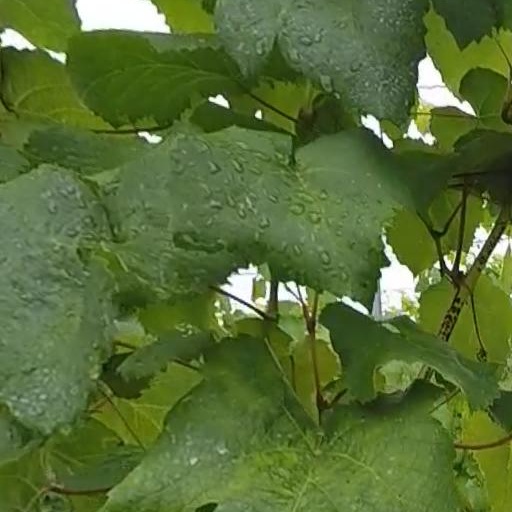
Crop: grape